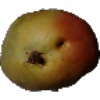
Label: Papaya 1